Harz

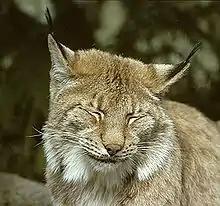
The Eurasian lynx – once again found living wild in the Harz

A multitude of wild animals live in the beech forests of the Harz Mountains. Over 5,000 species, most of them insects, have their home in these woods. They include many species that help to decompose leaves and work them into the soil and ground cover, including springtails, oribatid mites, woodlice, roundworms, millipedes, earthworms and snails. Characteristic breeding birds in the beech woods, with their abundance of dead wood, are the black woodpecker ("Dryocopus martius") and stock dove ("Columba oenas"). An indication of the natural state of the beech woods in the Harz is the return of the black stork ("Ciconia nigra"). This shy and susceptible resident of richly diverse deciduous and mixed forest has become very rare in central Europe due to increasing disturbance of its habitat (caused by a lack of old trees and natural brooks). Through improvements to its habitat, including the renaturalisation of waterways and the creation of relatively undisturbed peaceful areas, the black stork population has now recovered. A typical mammal of such deciduous woods is the European wildcat ("Felis silvestris"), that has established a stable population in the Harz. It prefers the diverse wooded areas, which offer a rich variety of food.